Calvin Smyre

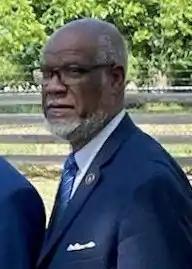

Calvin Smyre (born May 17, 1947) is an American politician who served as a member of the Georgia House of Representatives. Elected in 1974, he was the longest-serving member of the Georgia Legislature. In May 2022, his nomination to serve as the United States ambassador to the Dominican Republic was withdrawn and he was instead nominated to serve as the United States ambassador to the Bahamas.